Sega AM2

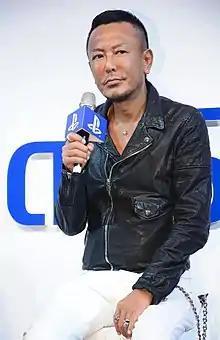
Toshihiro Nagoshi joined Sega as a member of Yu Suzuki's team, and was a designer with AM2.

Some time after the release of "Power Drift", Sega began to separate the amusement division into the Amusement Machine Research and Development teams, or AM teams. Suzuki was made general manager of Research and Development No. 2, or Sega AM2. According to Suzuki, Sega employed approximately 600 people in research and development, and that AM2 began as a group of around 100 people. He has also stated the reason for this separation was the advent of advanced computer graphics technology. Around the time of AM2's formation, Suzuki's team moved back into the main office, then to an annex a short walk from the office. Even so, Suzuki worked with a desire of secrecy, so much so that Sega president Hayao Nakayama was denied entry on one occasion.